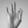
ASL letter: F